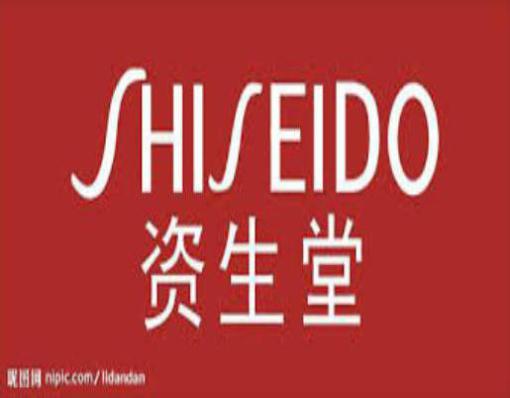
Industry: Necessities